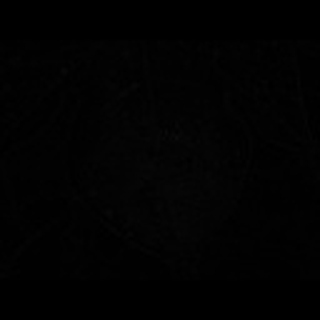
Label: cotton_target_spot